Marecchia

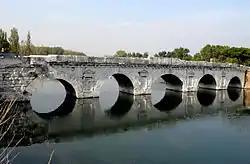
The Ponte di Tiberio crosses the Marecchia's former route in Rimini

The Marecchia is a river in eastern Italy, flowing from near Monte dei Frati in the province of Arezzo, Tuscany, to the Adriatic Sea in Rimini, Emilia-Romagna. Along its course, the river passes next to or near the settlements of Novafeltria, Verucchio, and Santarcangelo di Romagna. It passes near the Republic of San Marino. Among its tributaries are the San Marino river and the Ausa.